2013 Macau Grand Prix

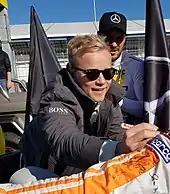
Felix Rosenqvist "(pictured in 2016)" was the early qualifying pace setter and went on to finish second in the qualification race.

Qualifying was divided into two sessions; the first was held on Thursday afternoon and ran for 40 minutes with the second held on Friday afternoon and lasted 30 minutes. The fastest time set by each driver from either session counted towards their final starting position for the qualification race. The first qualifying session had Rosenqvist come out on top with a late lap of 2 minutes, 12.751 seconds. He achieved this despite not slipstreaming any other car and recovered the lost time through the final sections of the track. Rosenqvist was 0.111 seconds faster than Félix da Costa with Sims a further three-tenths of a second slower in third. Harry Tincknell was fourth with Pipo Derani following in fifth having led the session in its opening minutes. Sainz ended up sixth in front of Coletti and Marciello. Korjus and Jaafar—who was forced to abort his fastest time because of red flags—rounded out the top ten. Auer was the fastest driver not to reach the top ten although he was fourth early on before other drivers improved on their best efforts. Following him were Blomqvist, King, Giovnazzi, Sekiguchi, William Buller, Nakayama, Ocon, Katsumasa Chiyo, Nicholas Latifi, Bryant-Meisner, Mason, Jones, Van de Laar, Sean Gelael, Lynn and Sun completing the order. Wolf sat out qualifying because of the damage sustained to his car in the first practice session. Lynn crashed his car at Fisherman's Bend in the first minutes which was temporarily halted to enable marshals to move his car into a safe location. The session ended early with a minute and 37 seconds remaining when Nakayama broke his suspension in an impact with a wall at Solitude Esses corner. Nakayama was unhurt.